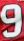
Number: 9